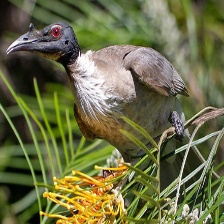
Species: NOISY FRIARBIRD
Scientific name: PHILEMON CORNICULATUS